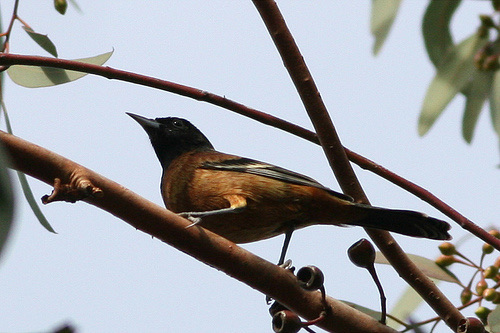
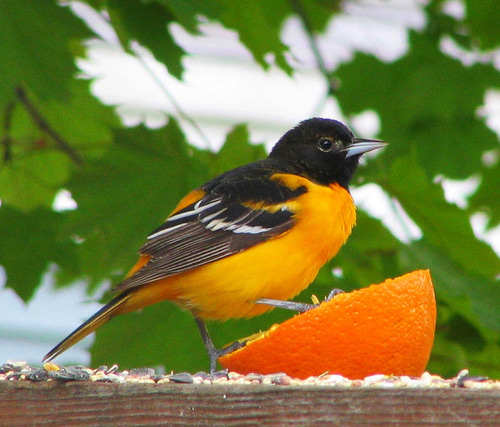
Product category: misc
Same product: yes